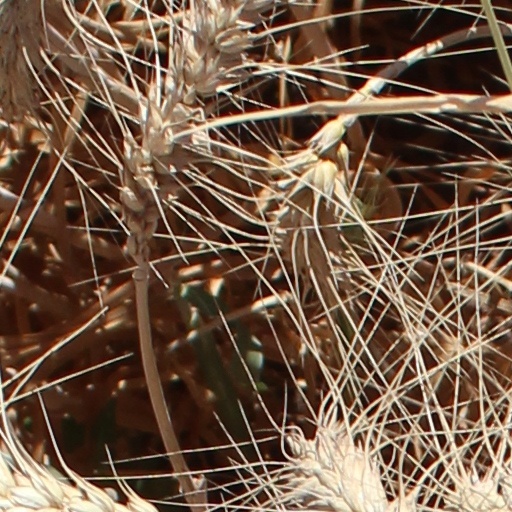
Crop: wheat